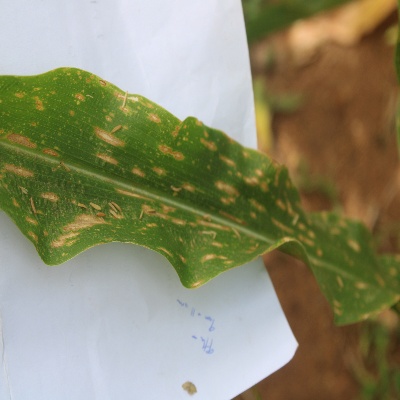
Label: Corn_(Maize)___Leaf_Spot